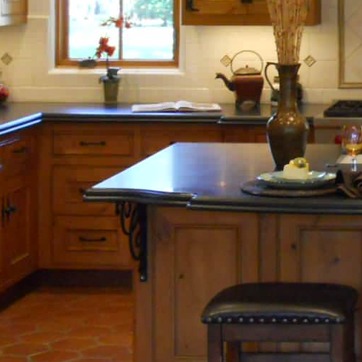
Material: polishedstone